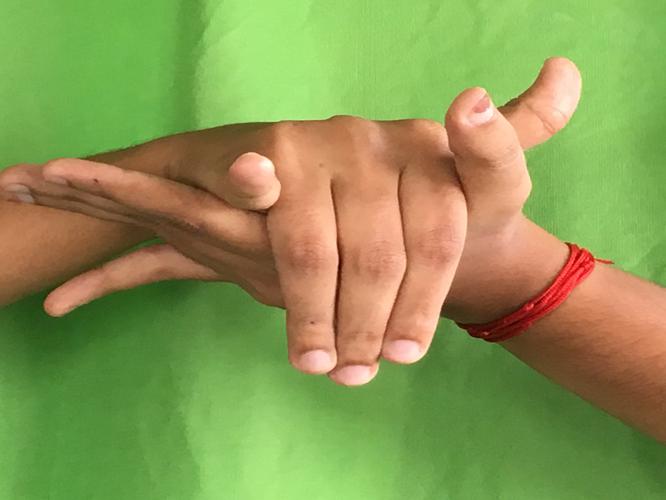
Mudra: Kurma
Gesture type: double_hand